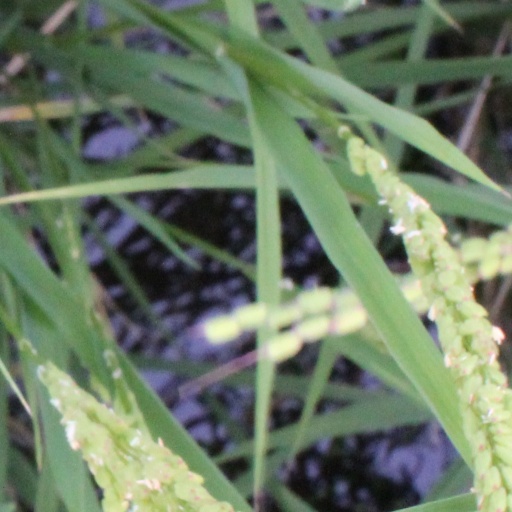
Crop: rice